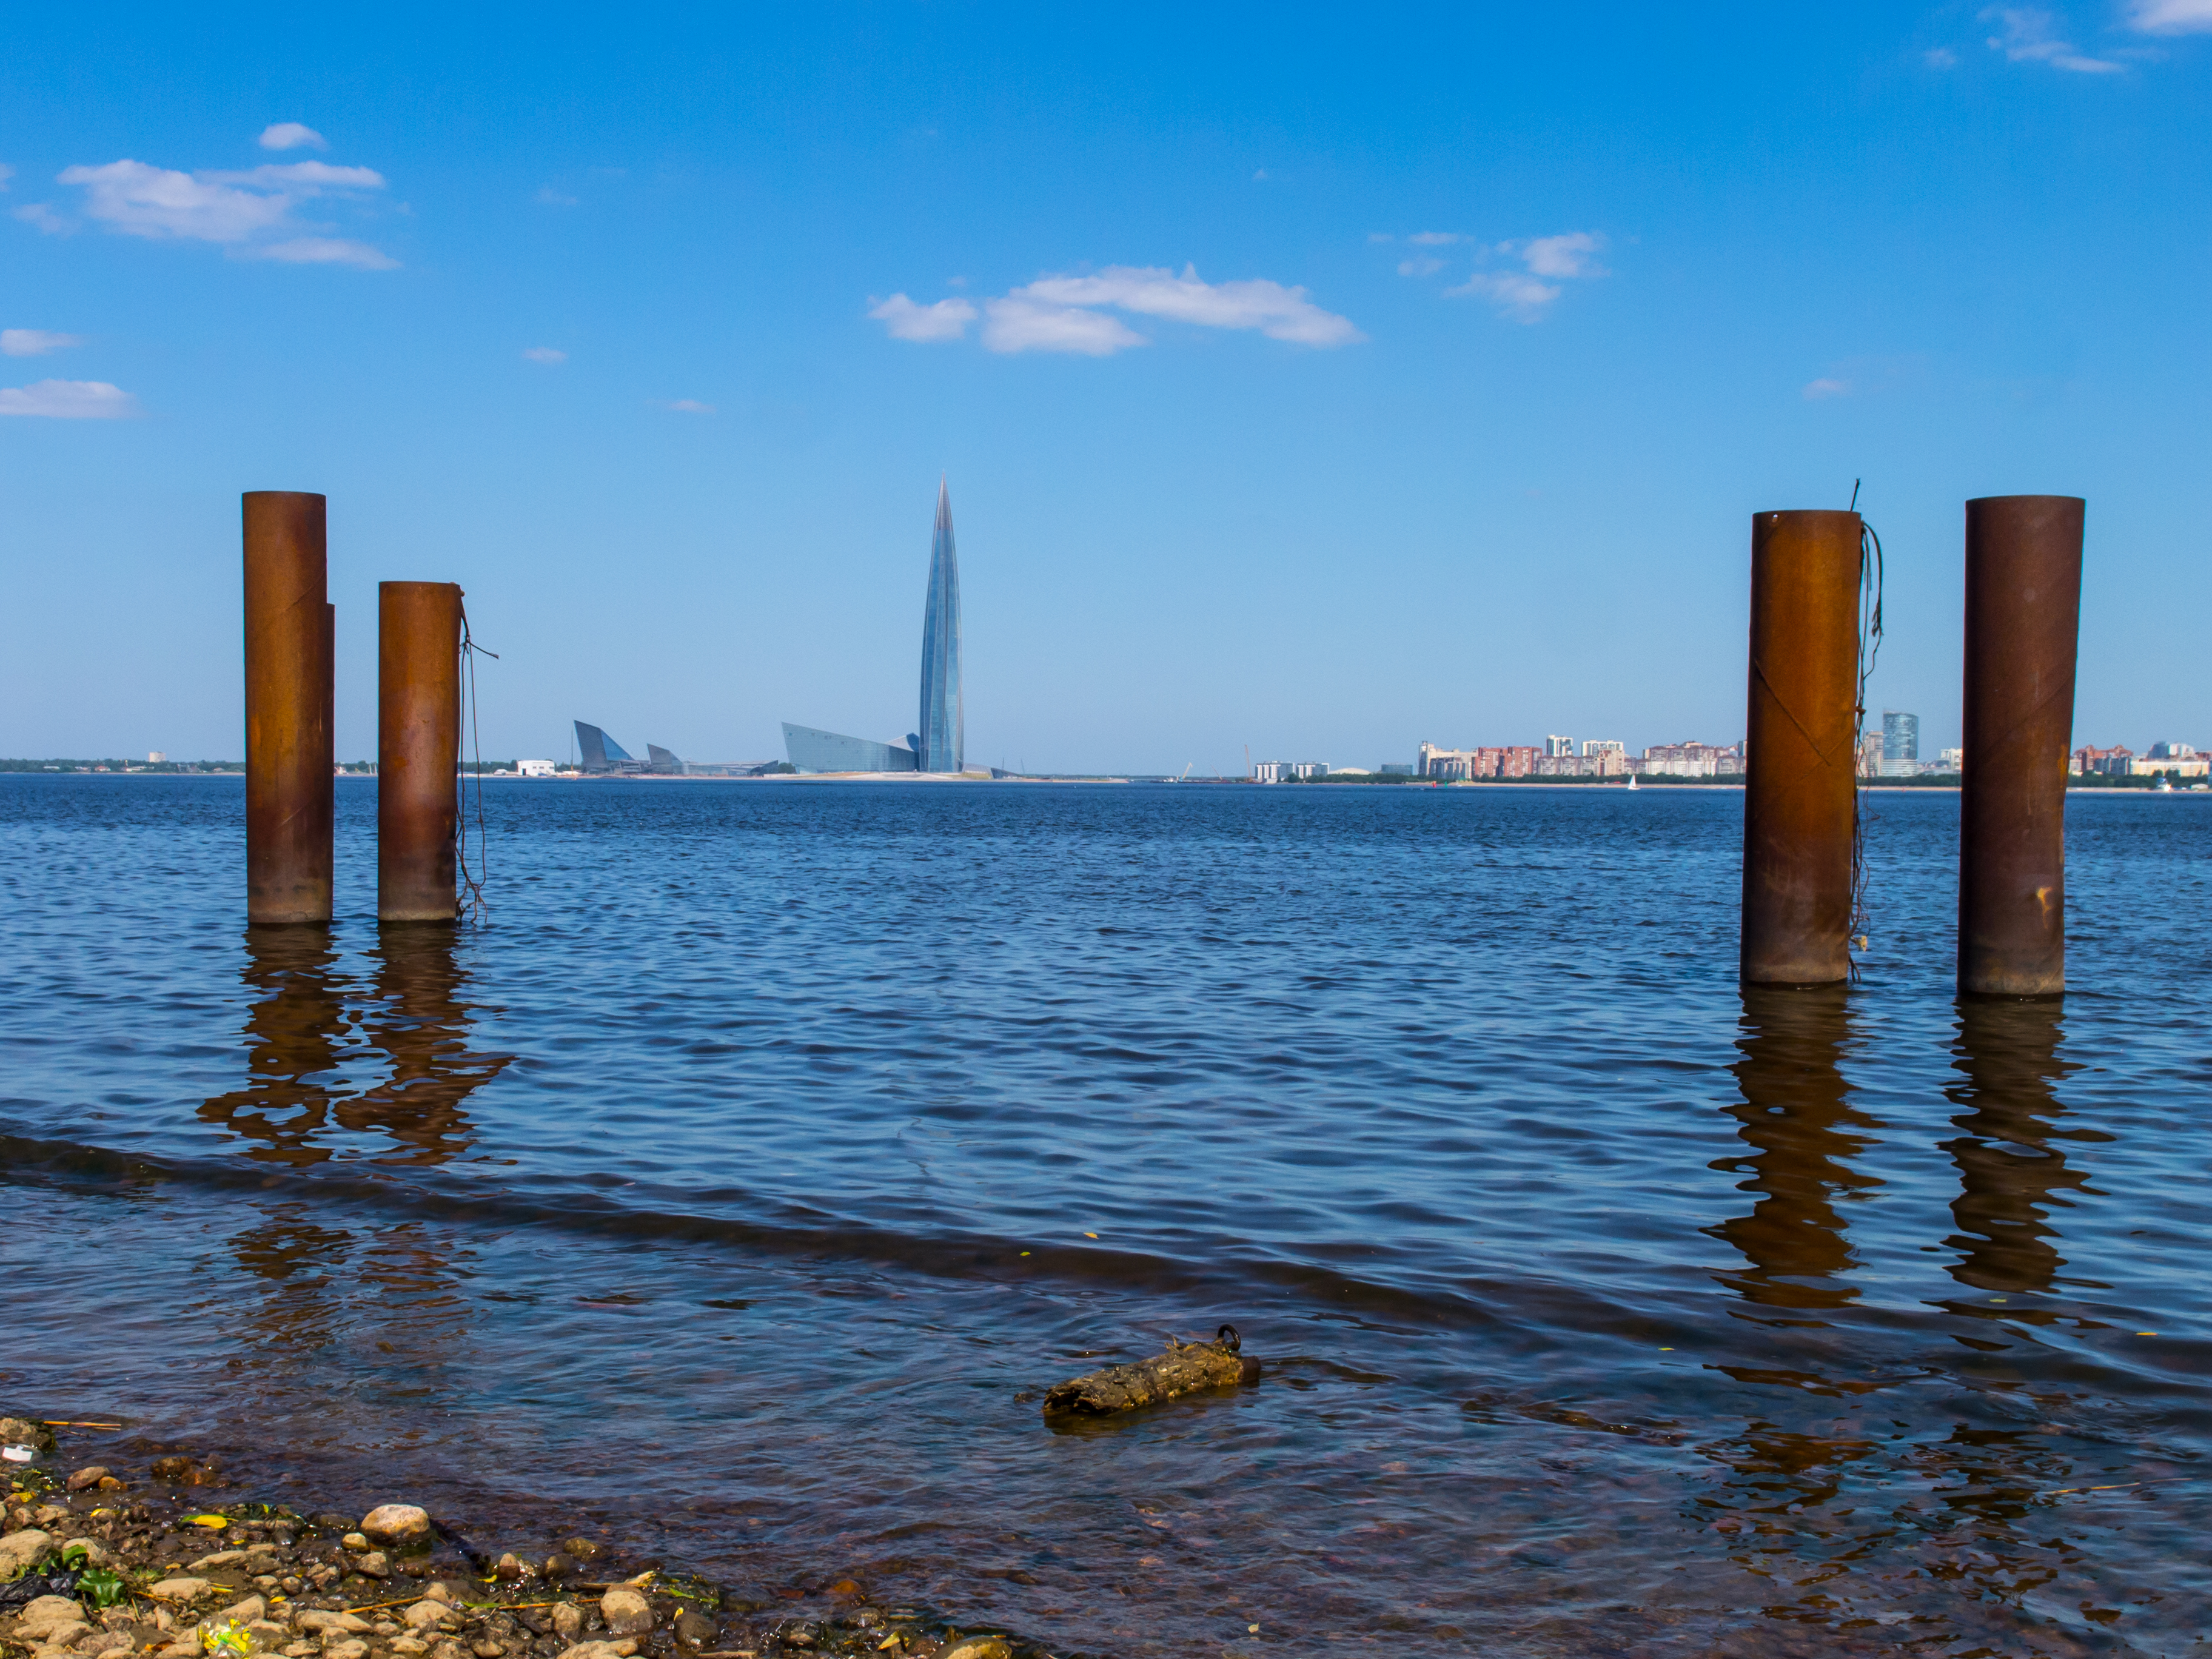
images, cloud, water, sky, daytime, nature, azure, blue, tower, lake, body of water, horizon, morning, wood, city, landmark, watercraft, skyscraper, waterway, calm, landscape, shore, reservoir, channel, reflection, wind, boat, coast, tower block, evening, sound, natural landscape, ocean, sailboat, bay, cityscape, dusk, rock, inlet, beach, wave, skyline, sea, wind wave, dock, loch, sailing, river, wetland